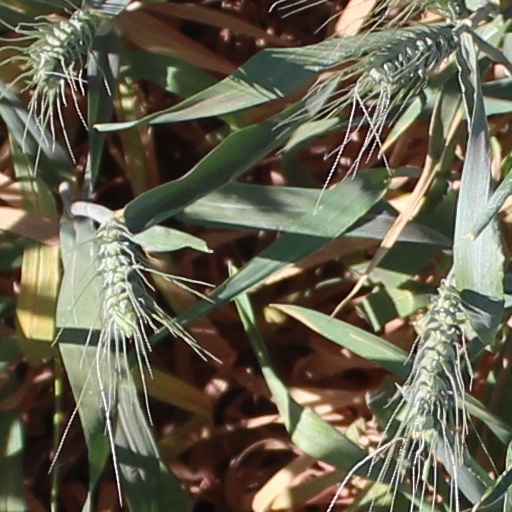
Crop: wheat